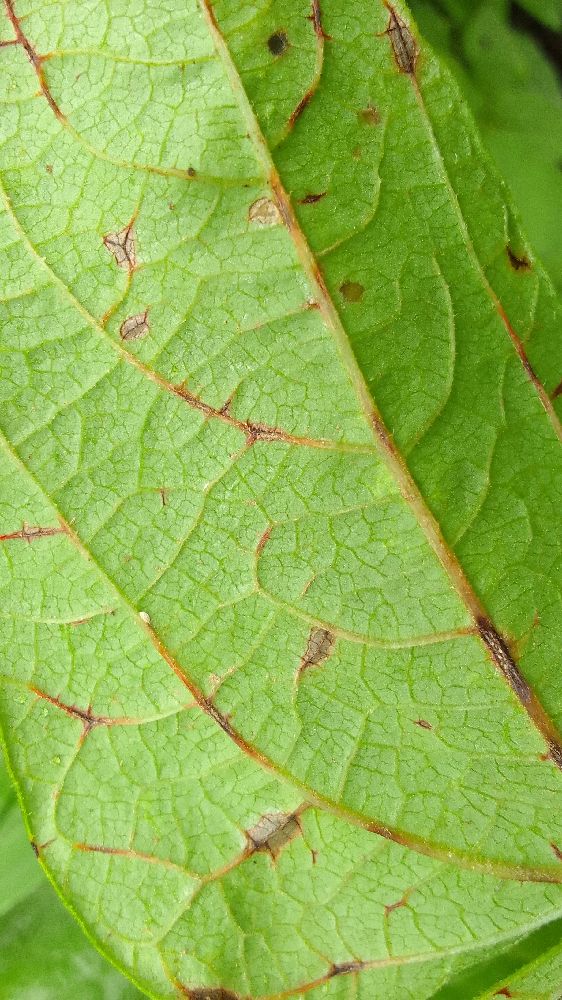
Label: anthracnose